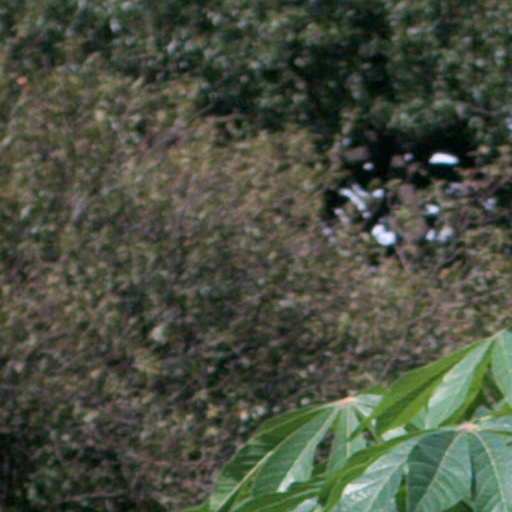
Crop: cassava